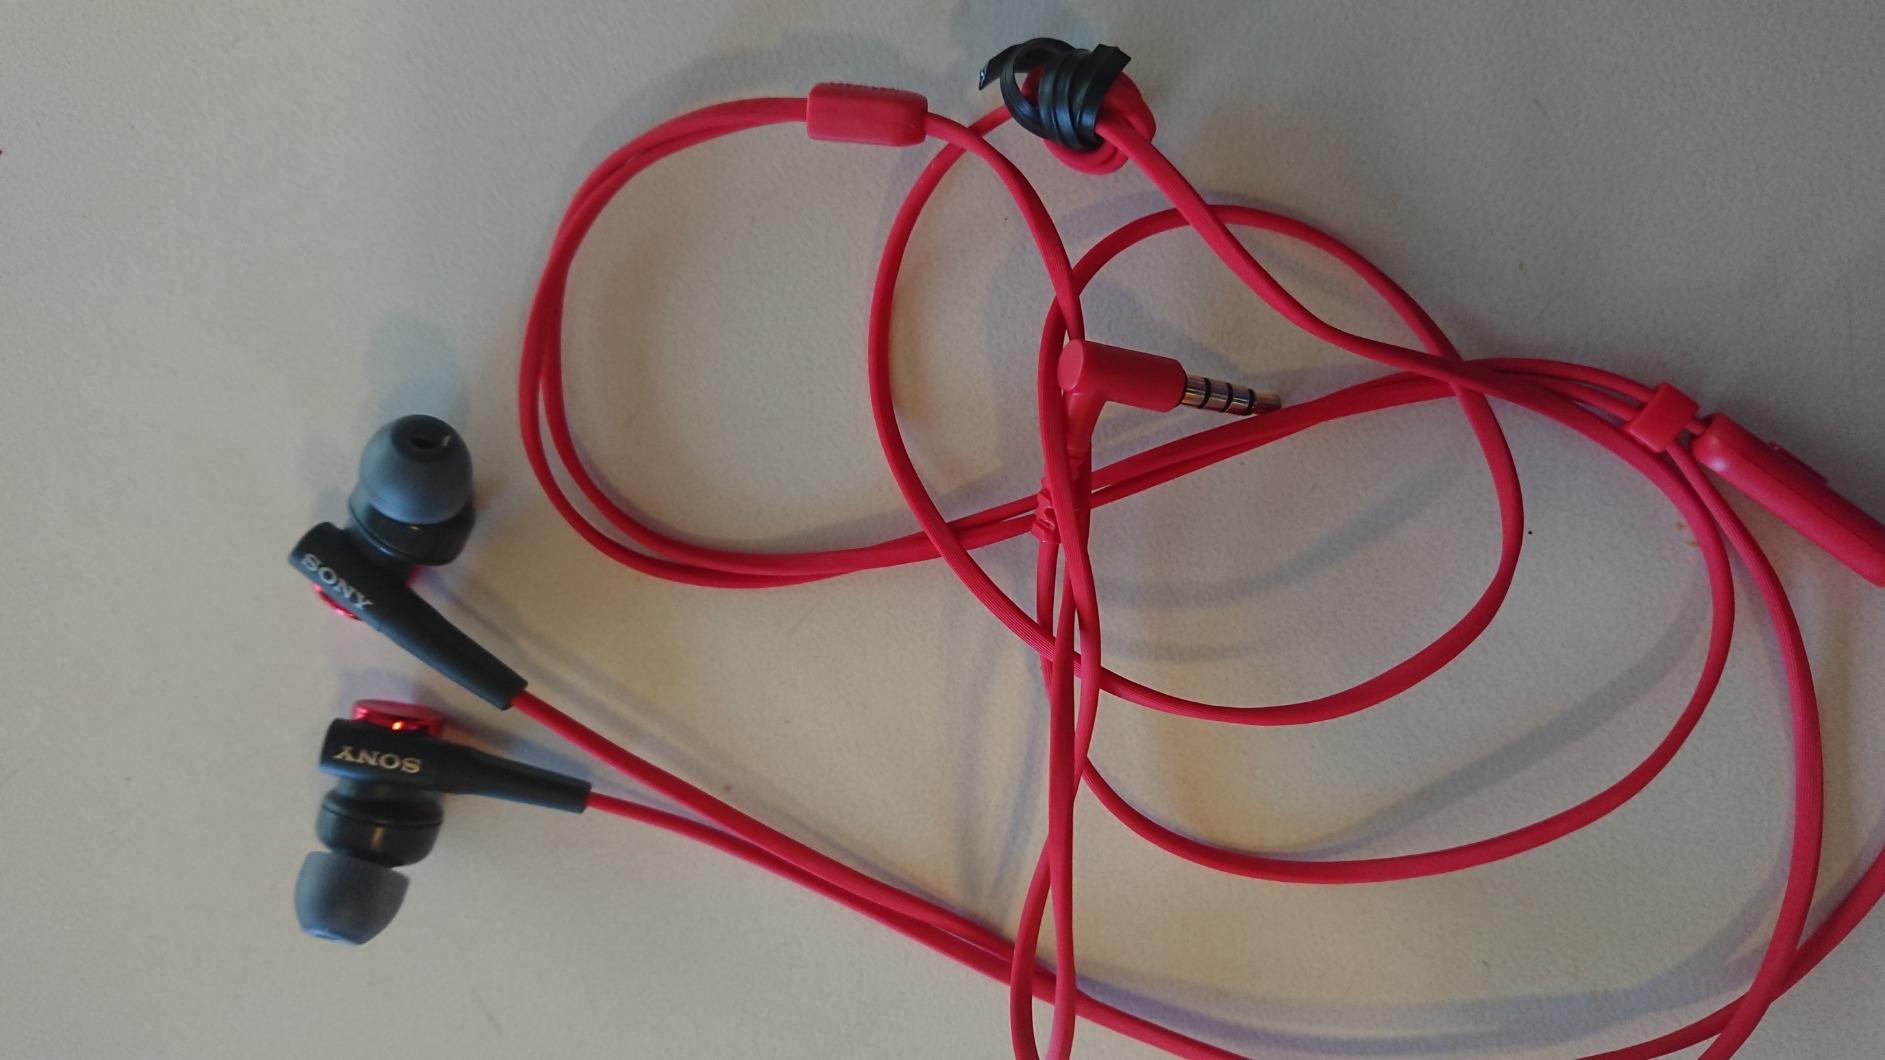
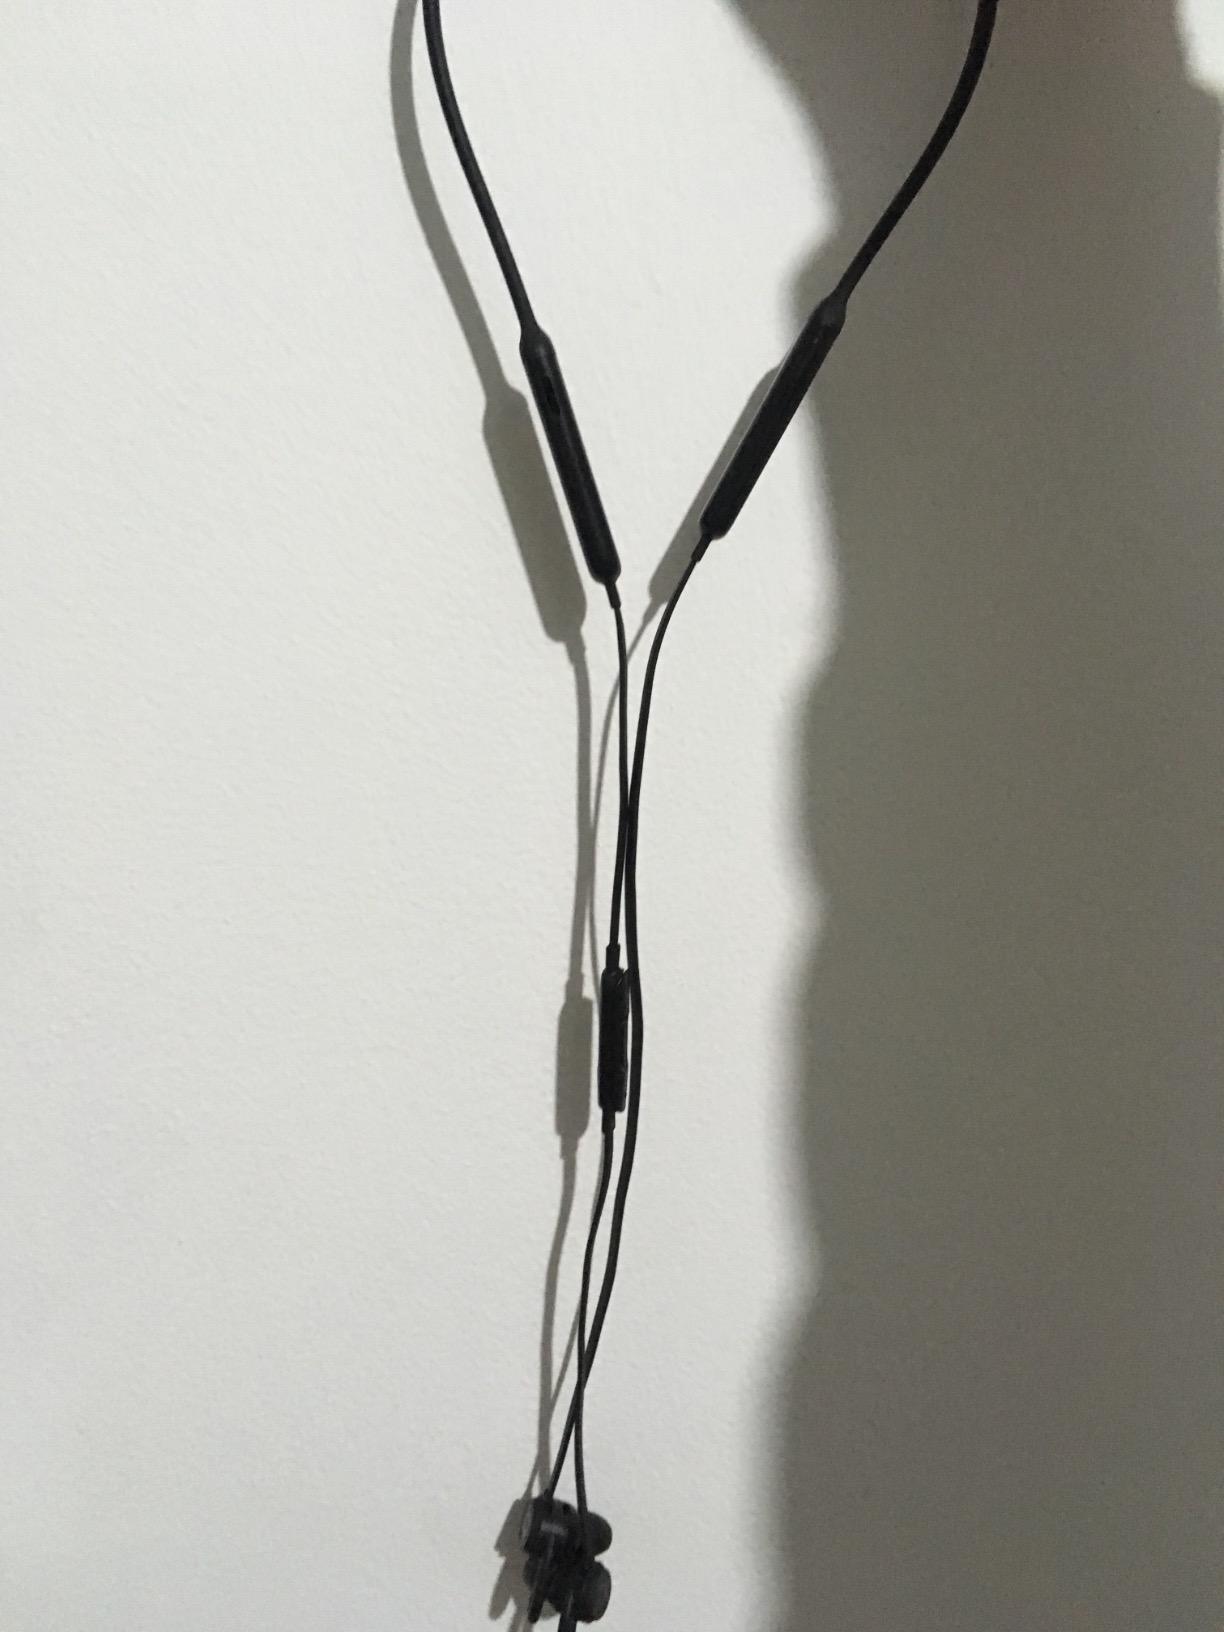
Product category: headphones
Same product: no